Magdeburg-Wittenberge railway

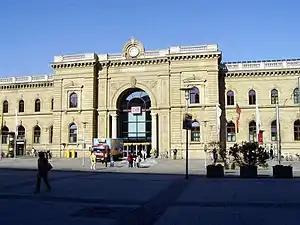
Facade of Magdeburg Hauptbahnhof

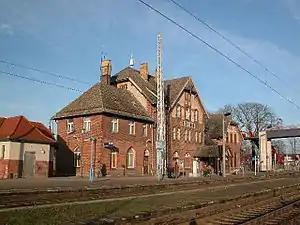
Osterburg station

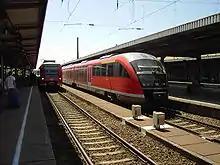
A class 425 (left) waits in Magdeburg on its way to Wittenberge

After the takeover of the MHE, the Prussian state railways acquired other companies. The state railways established royal railway divisions, each called a "Königlichen Eisenbahndirektion" (KED). The "Magdeburg-Wittenberge Railway" came under the new Magdeburg KED. North of Stendal the line came under the Hanover KED.